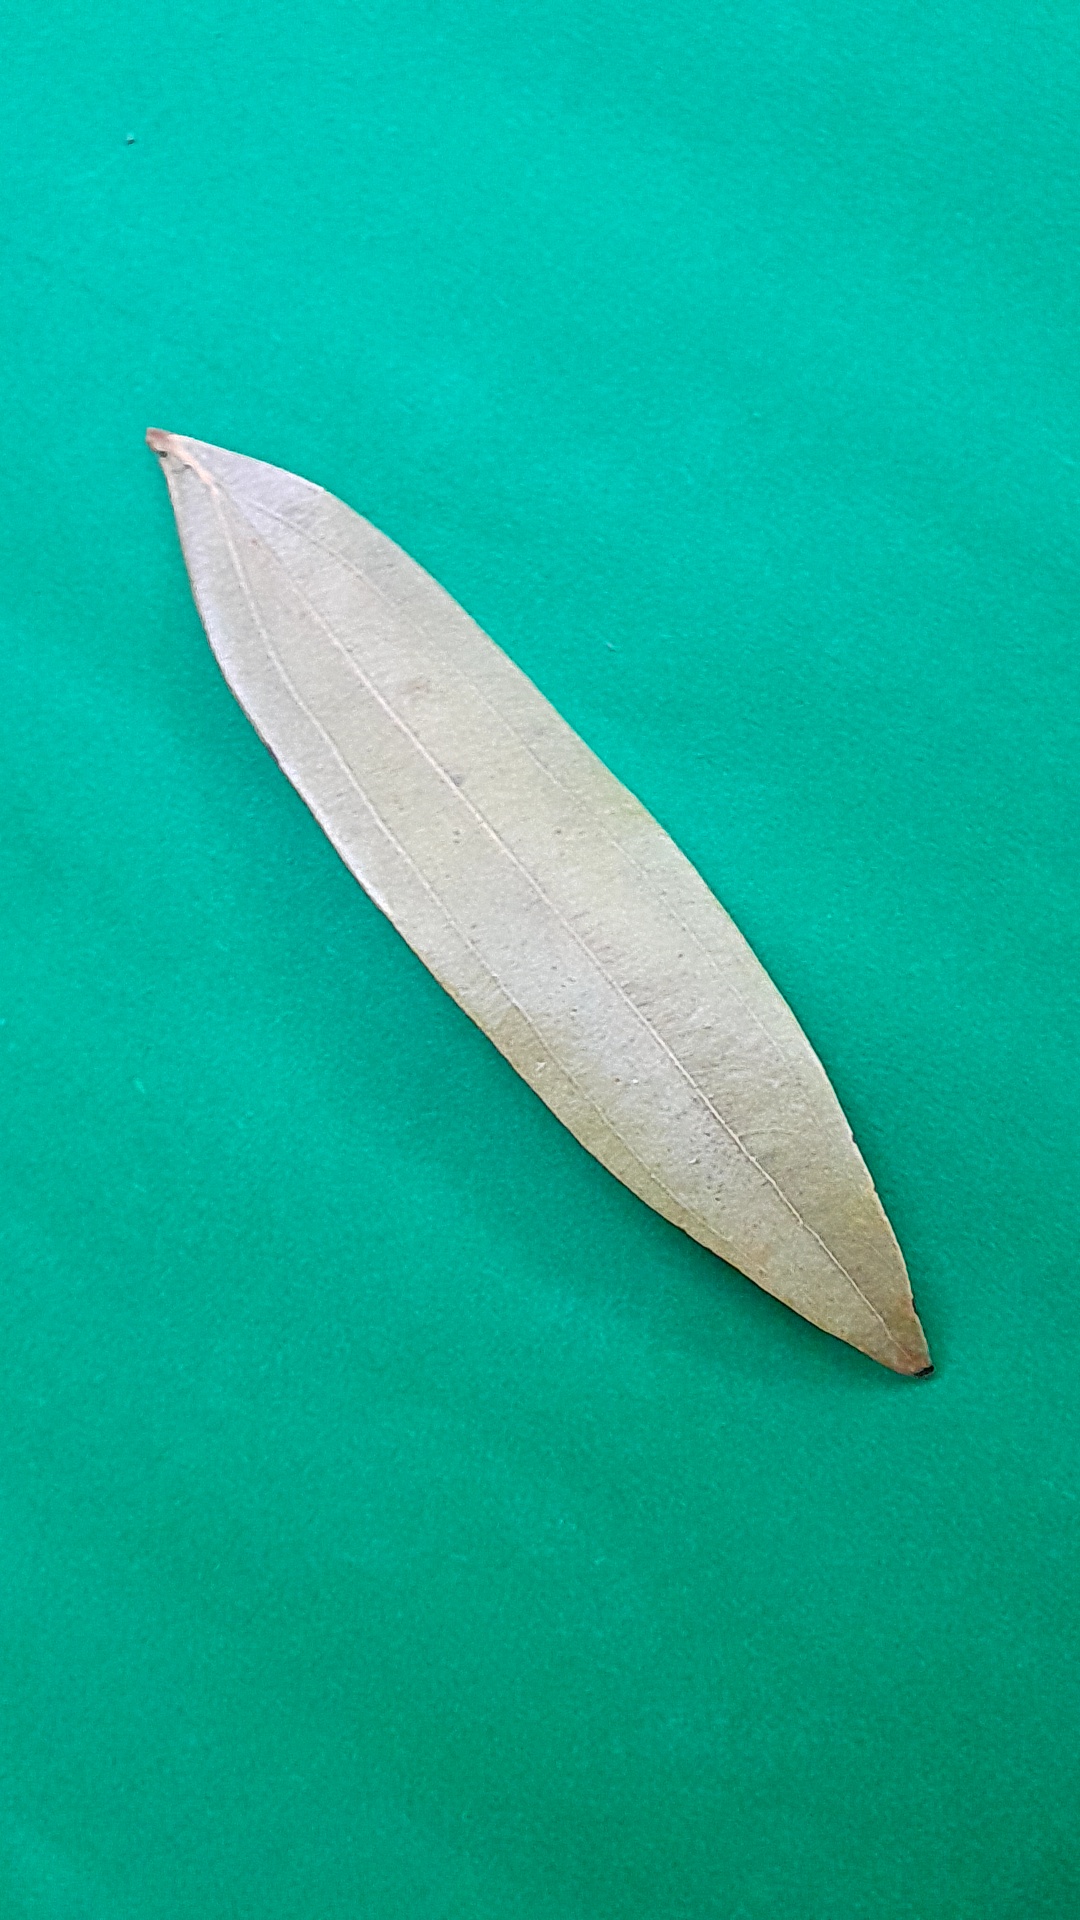
Label: Dry Leaf